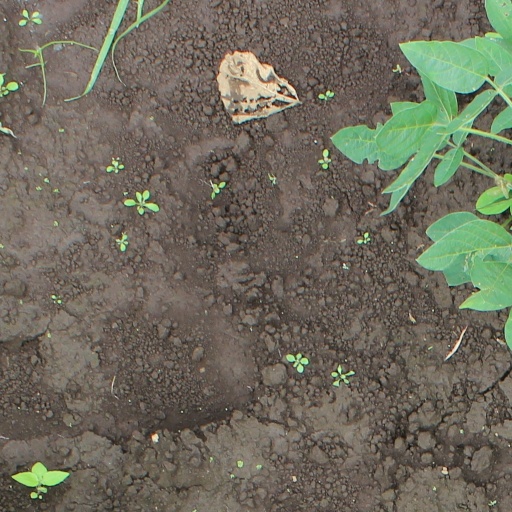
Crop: soybean